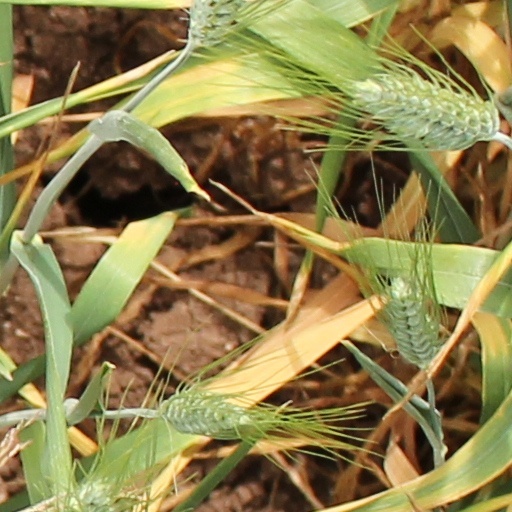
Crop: wheat